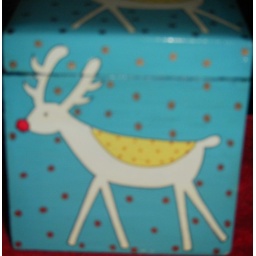
Great reindeer box and it has a ball in just like the box